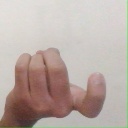
अक्षर: ज